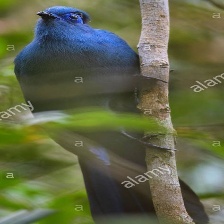
Species: BLUE COAU
Scientific name: COUA CAERULEA